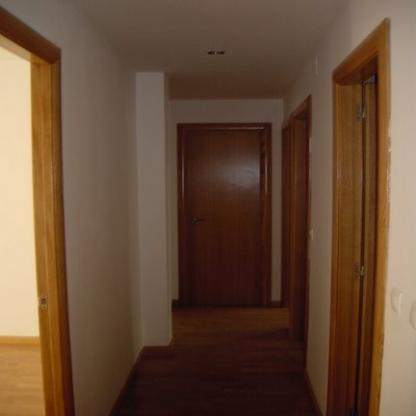
Scene: Indoor